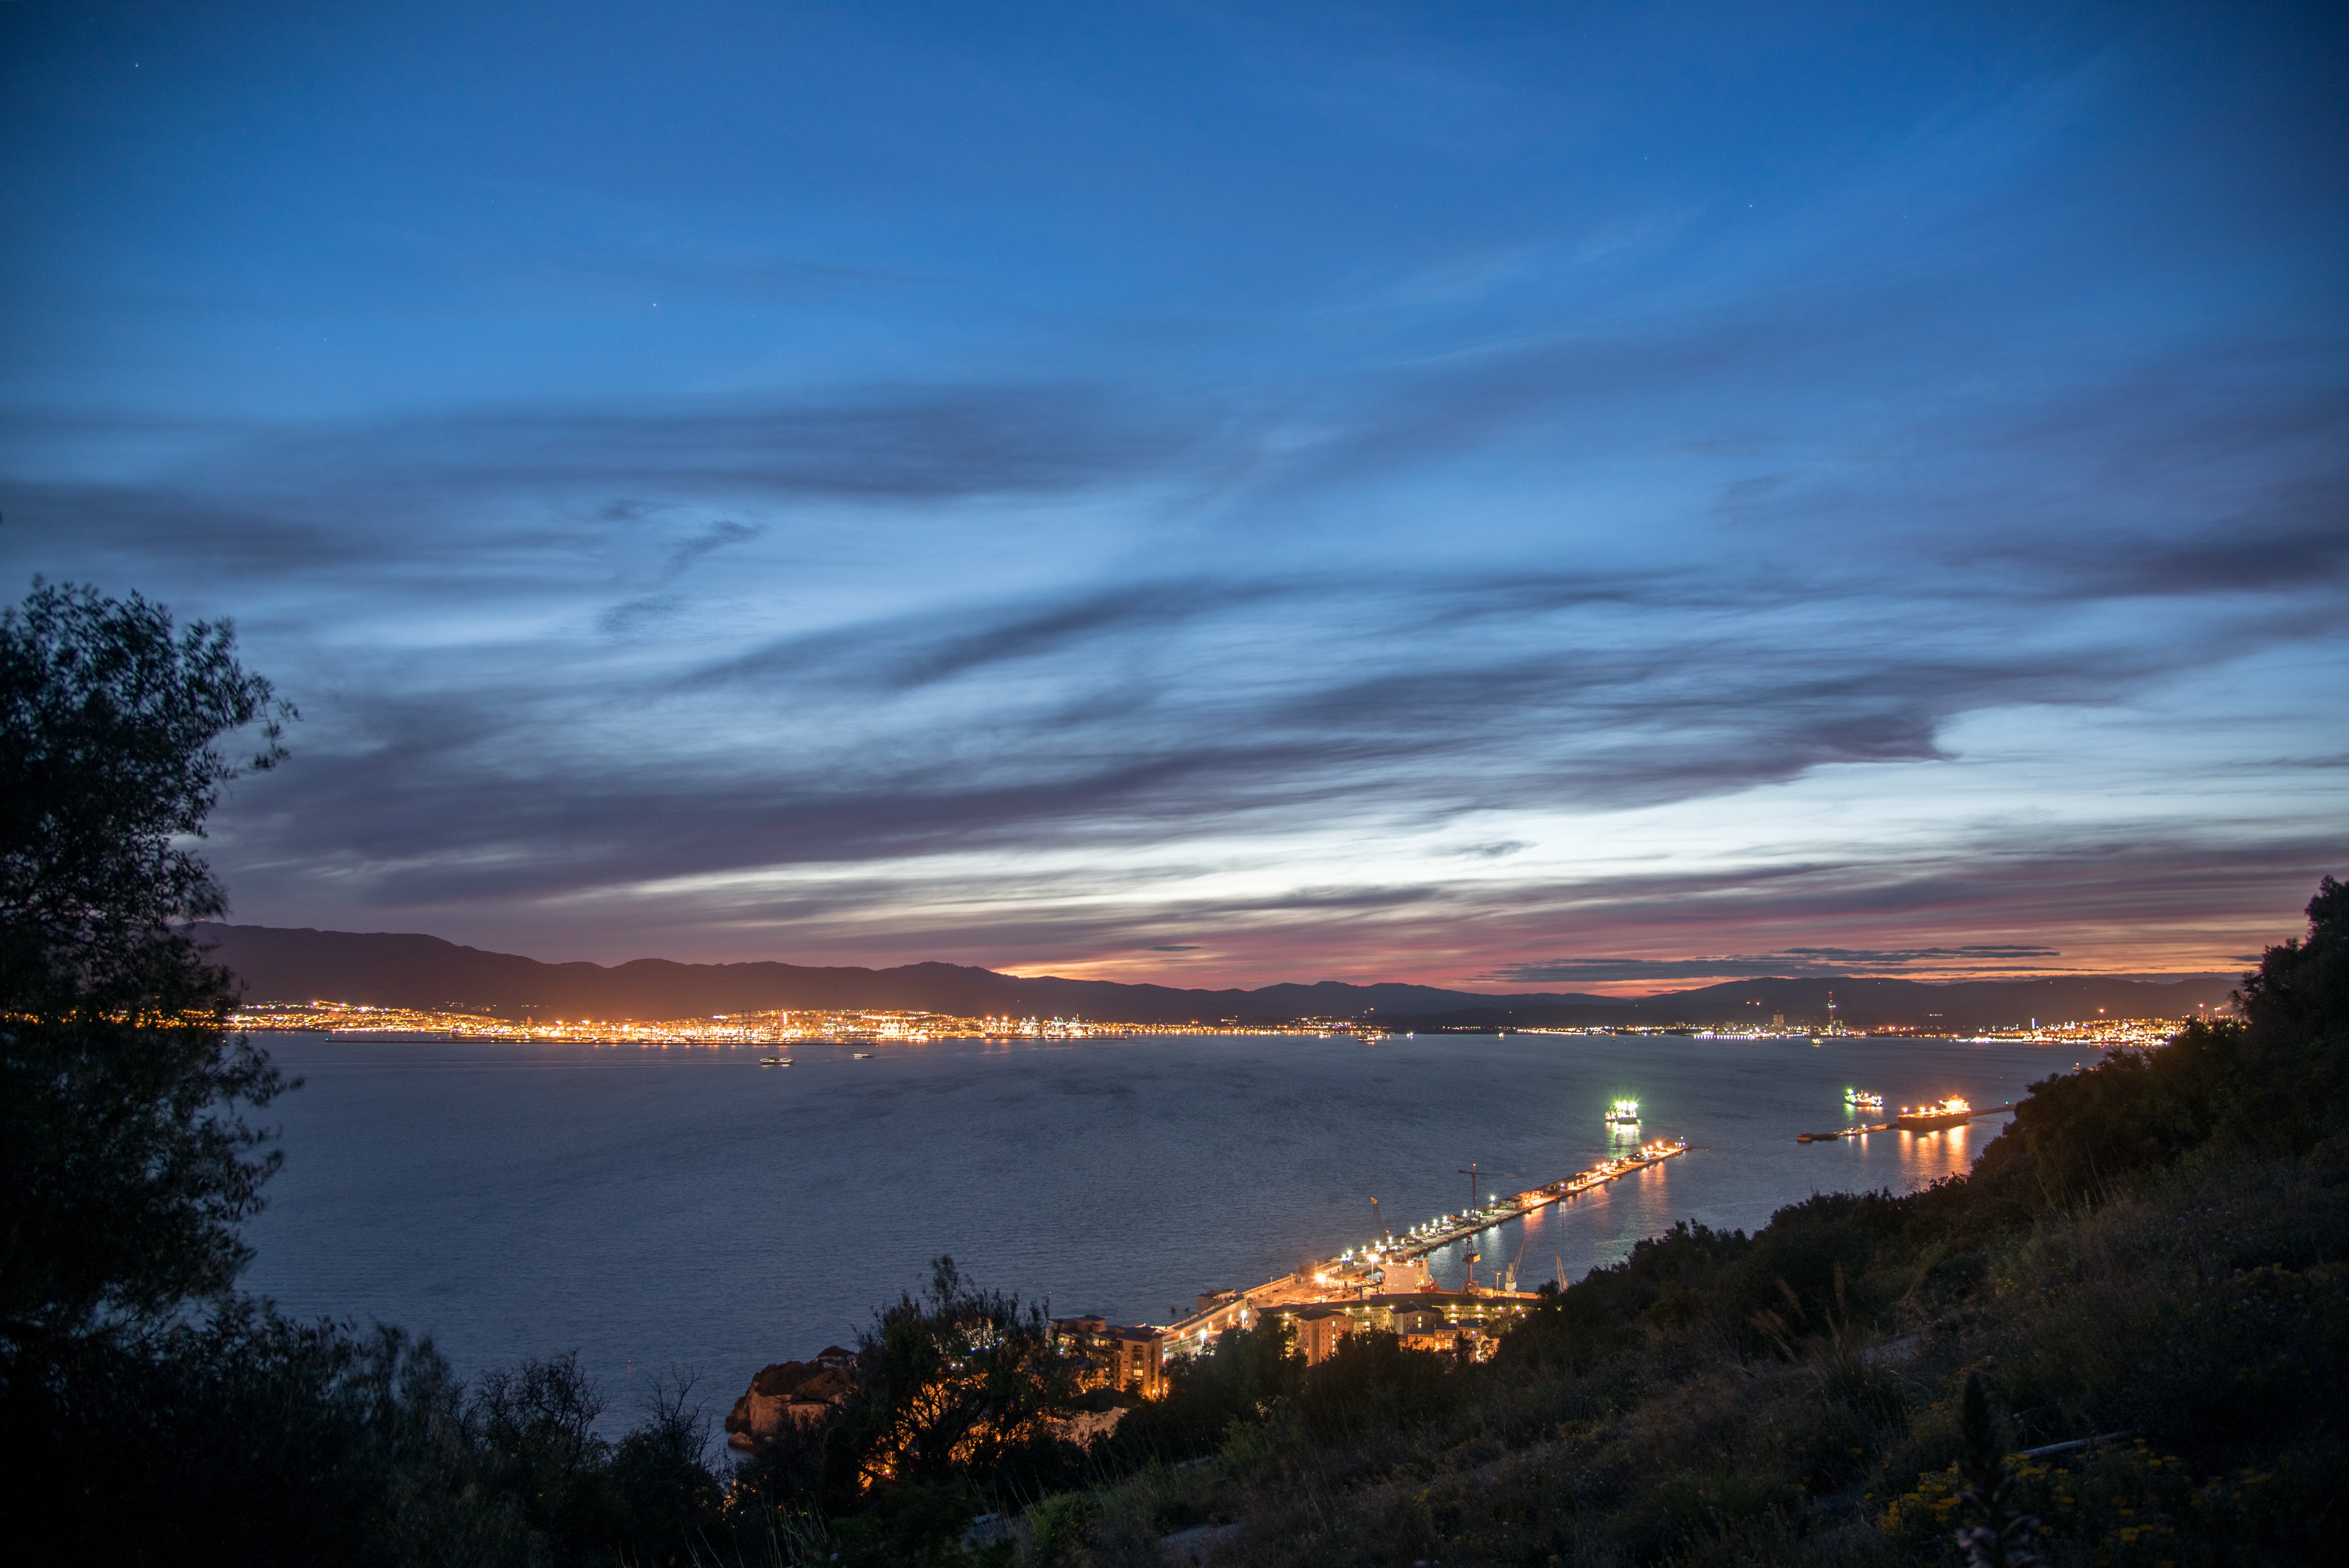
sea, horizon, mountain, cloud, sky, sun, sunrise, sunset, night, sunlight, morning, hill, dawn, atmosphere, dusk, evening, reflection, bay, gibraltar, clouds, boats, ships, afterglow, algeciras, atmospheric phenomenon